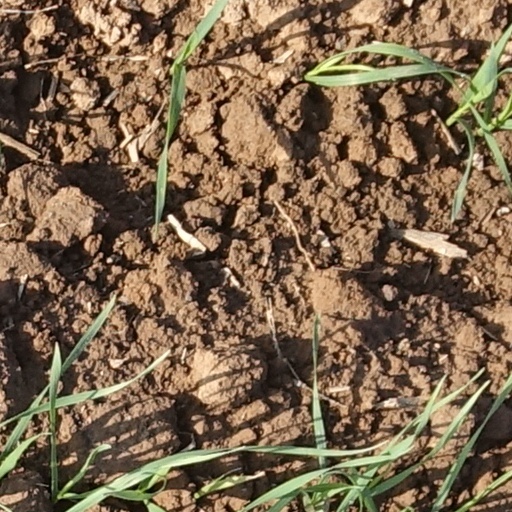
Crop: wheat